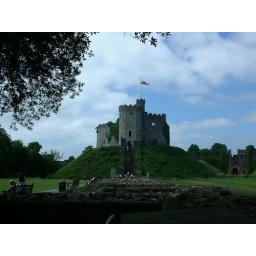
The castle upon the hill in Cardiff, Wales. June, 2001.